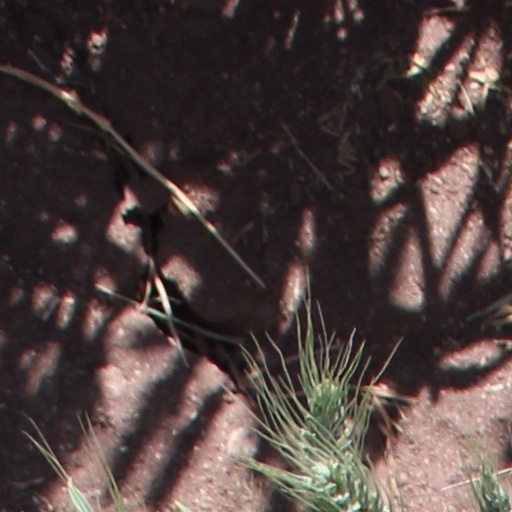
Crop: wheat